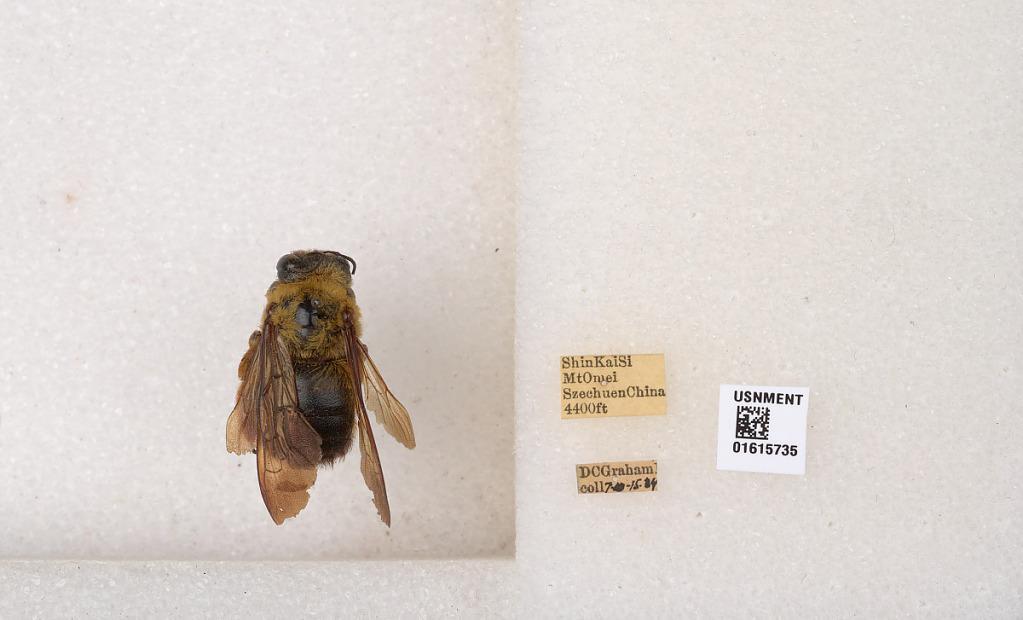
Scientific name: Xylocopa (Koptortosoma) sinensis Smith
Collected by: D. Graham
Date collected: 1934-7-10
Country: China
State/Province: Sichuan
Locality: ShinKaiSi, Mt. Omei